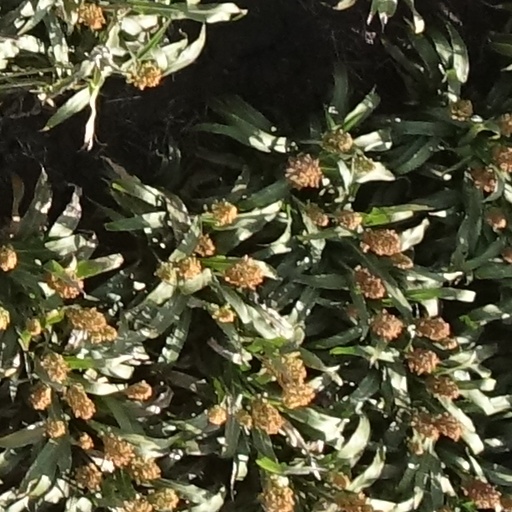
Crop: sorghum